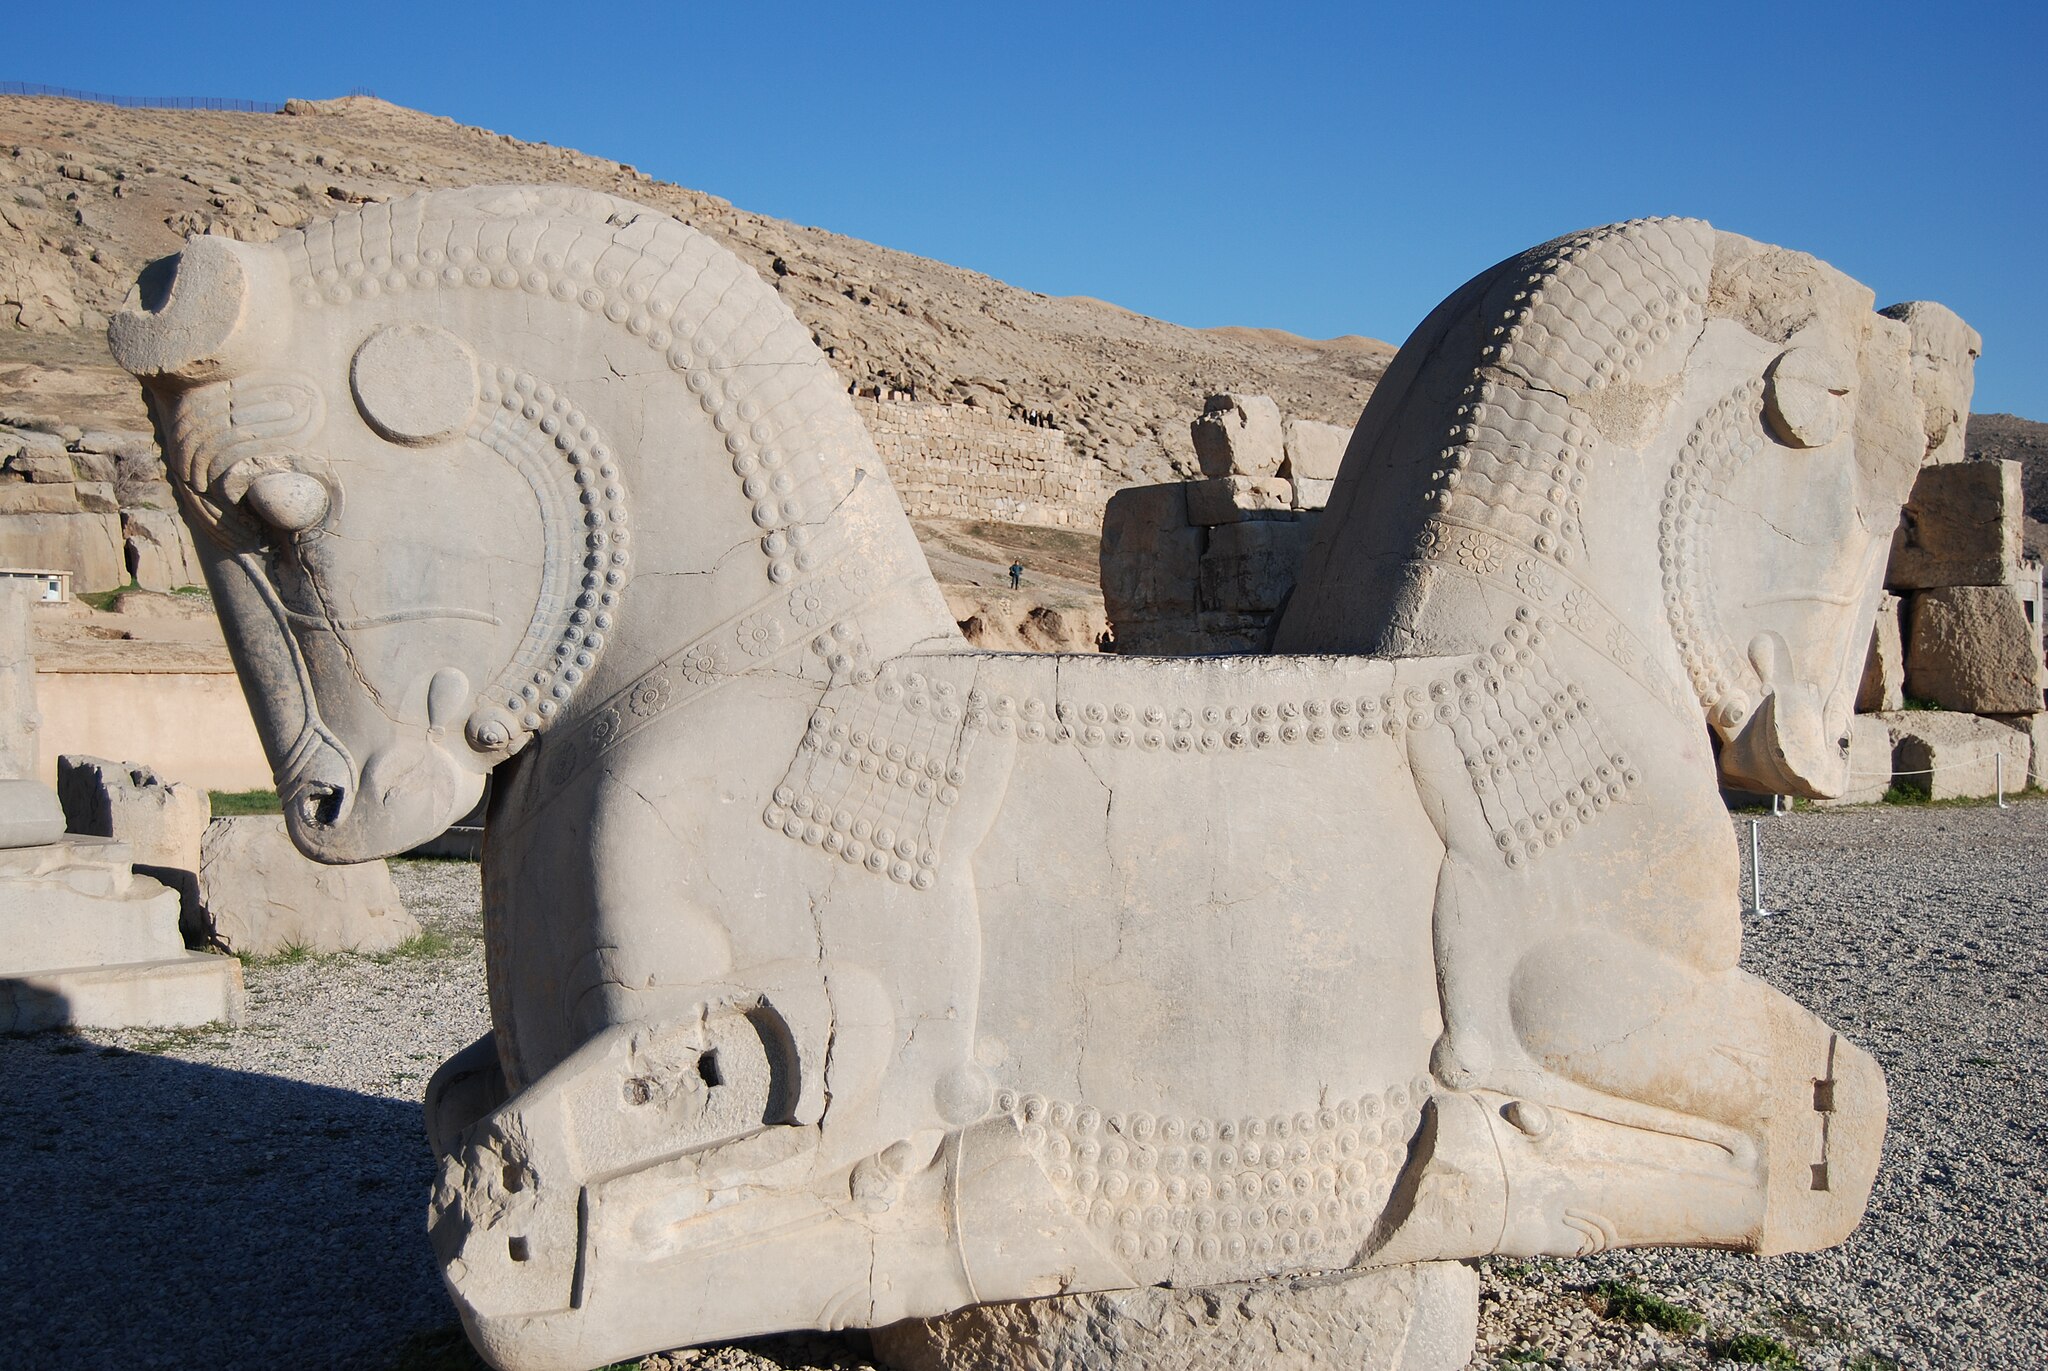
Title: Persepolis - panoramio - CyberCop (1)
Description: Persepolis
Date: Taken on 2 February 2009
Categories: Panoramio files uploaded by Panoramio upload bot, Panoramio images reviewed by trusted users, Photos from Panoramio, Bull capitals in Persepolis, Iran photographs taken on 2009-02-02, Files with coordinates missing SDC location of creation, 2009 in Persepolis